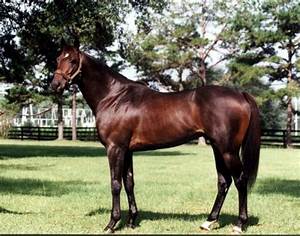
Label: horse